Linux Unified Key Setup

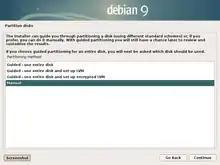
Debian-Installer showing an option for automated partitioning with LVM on LUKS

A common usage of LUKS is to provide full disk encryption, which involves encrypting the root partition of an operating system installation, which protects the operating system files from being tampered with or read by unauthorized parties.